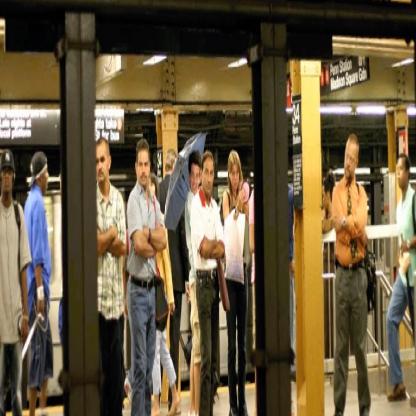
Scene: Indoor